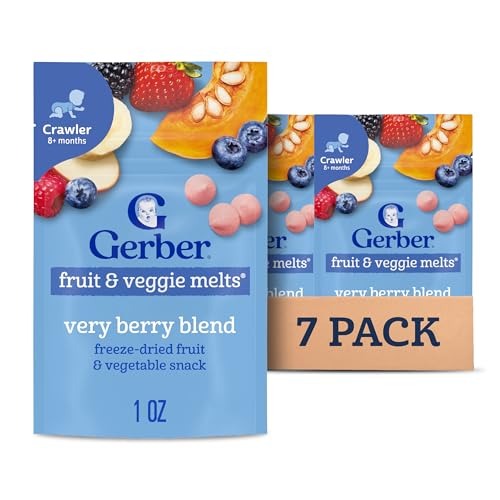
Item Name: Gerber Snacks for Baby Fruit & Veggie Melts, Very Berry Blend, 1 Ounce (Pack of 7)
Bullet Point 1: Seven 1 oz packages of Gerber Very Berry Blend Fruit and Veggie Melts
Bullet Point 2: Freeze dried fruit and vegetable snack for a wholesome option for babies learning to self feed
Bullet Point 3: Berry flavored snacks made with real fruit and vegetable purees and juices
Bullet Point 4: Vegetable and fruit snacks made without preservatives, artificial sweeteners or artificial flavors
Bullet Point 5: Melting texture makes these perfectly sized baby snacks easy to chew and swallow
Value: 7.0
Unit: Ounce

Price: 4.68